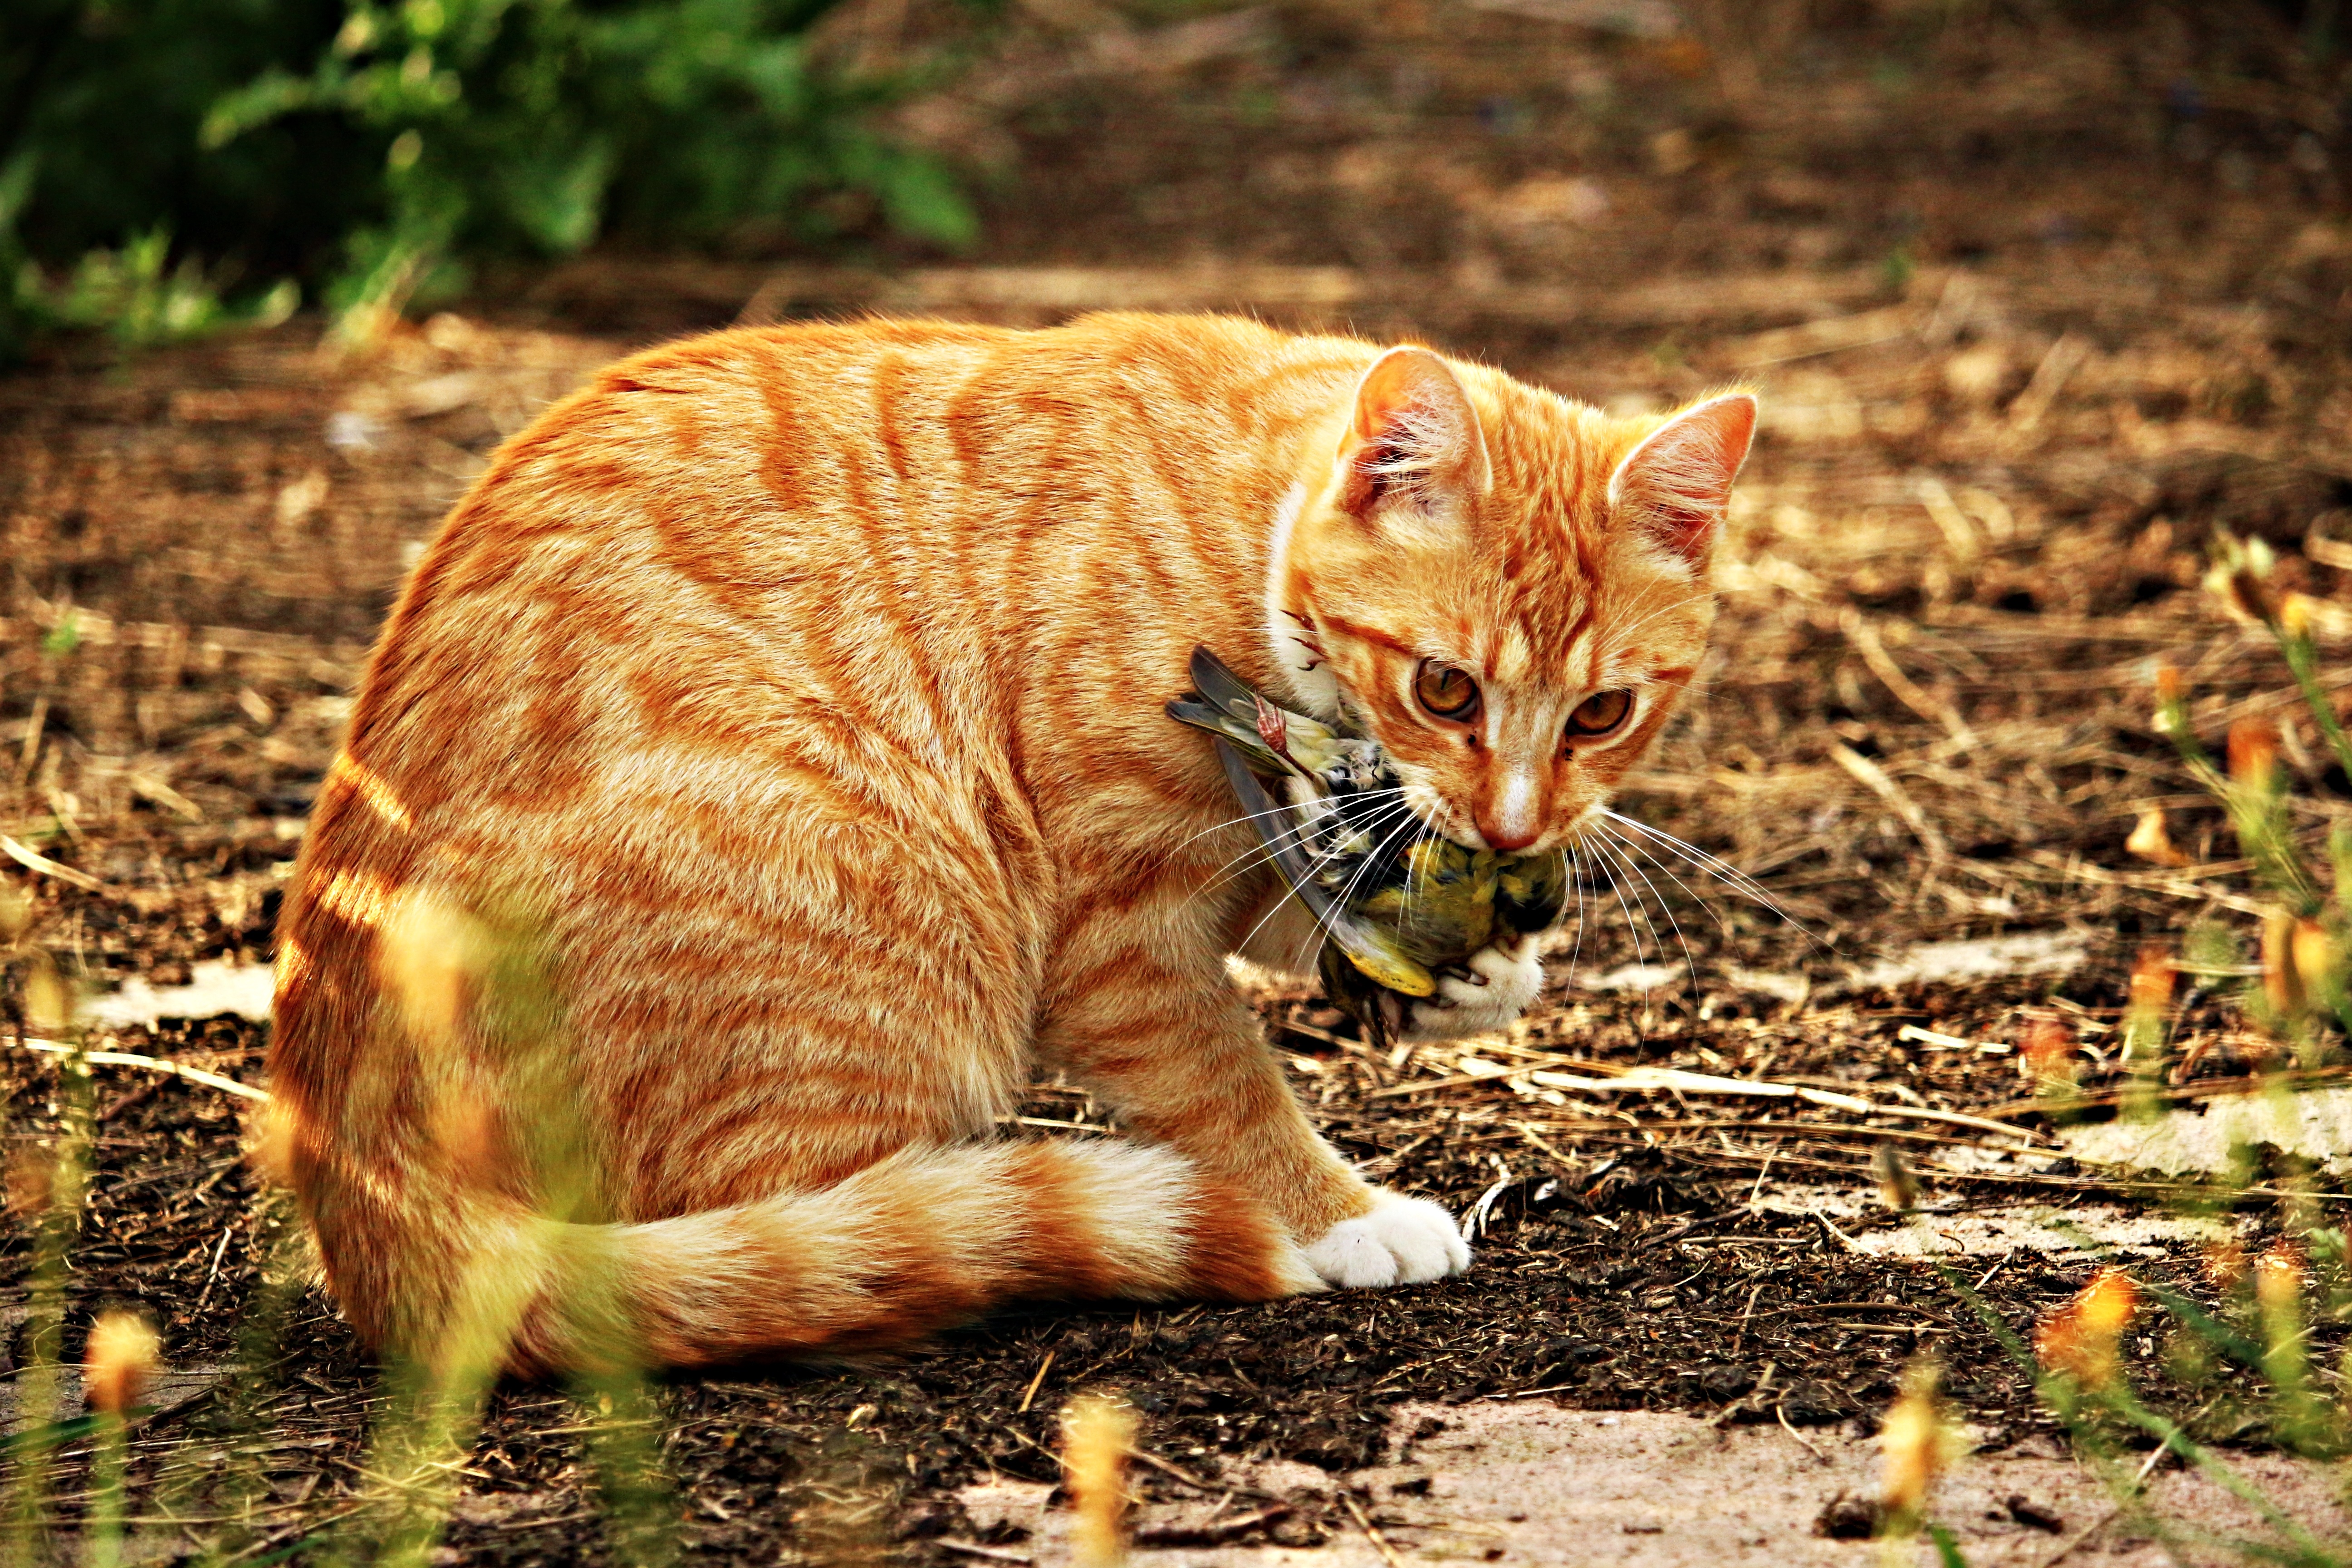
grass, bird, wildlife, kitten, cat, autumn, mammal, fauna, whiskers, vertebrate, domestic cat, prey, tiger cat, young cat, red mackerel tabby, red cat, wild cat, small to medium sized cats, cat like mammal, rusty spotted cat